Miyazu Station

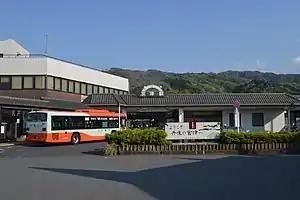
Miyazu Station, April 2017

is a passenger railway station in located in the city of Miyazu, Kyoto Prefecture, Japan, operated by the private railway company Willer Trains (Kyoto Tango Railway).